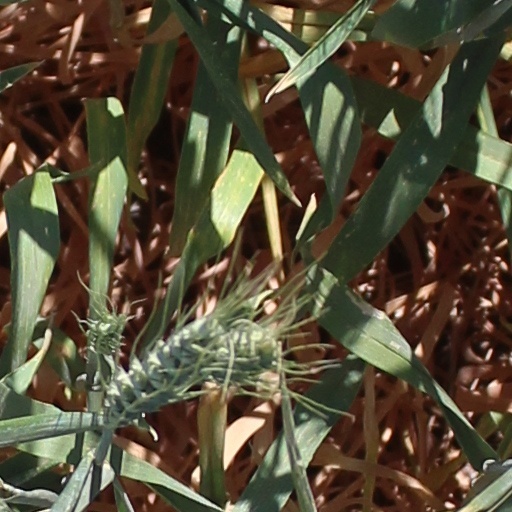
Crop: wheat